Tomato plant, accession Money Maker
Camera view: tilt-top (135 deg); turntable rotation: 180 degrees
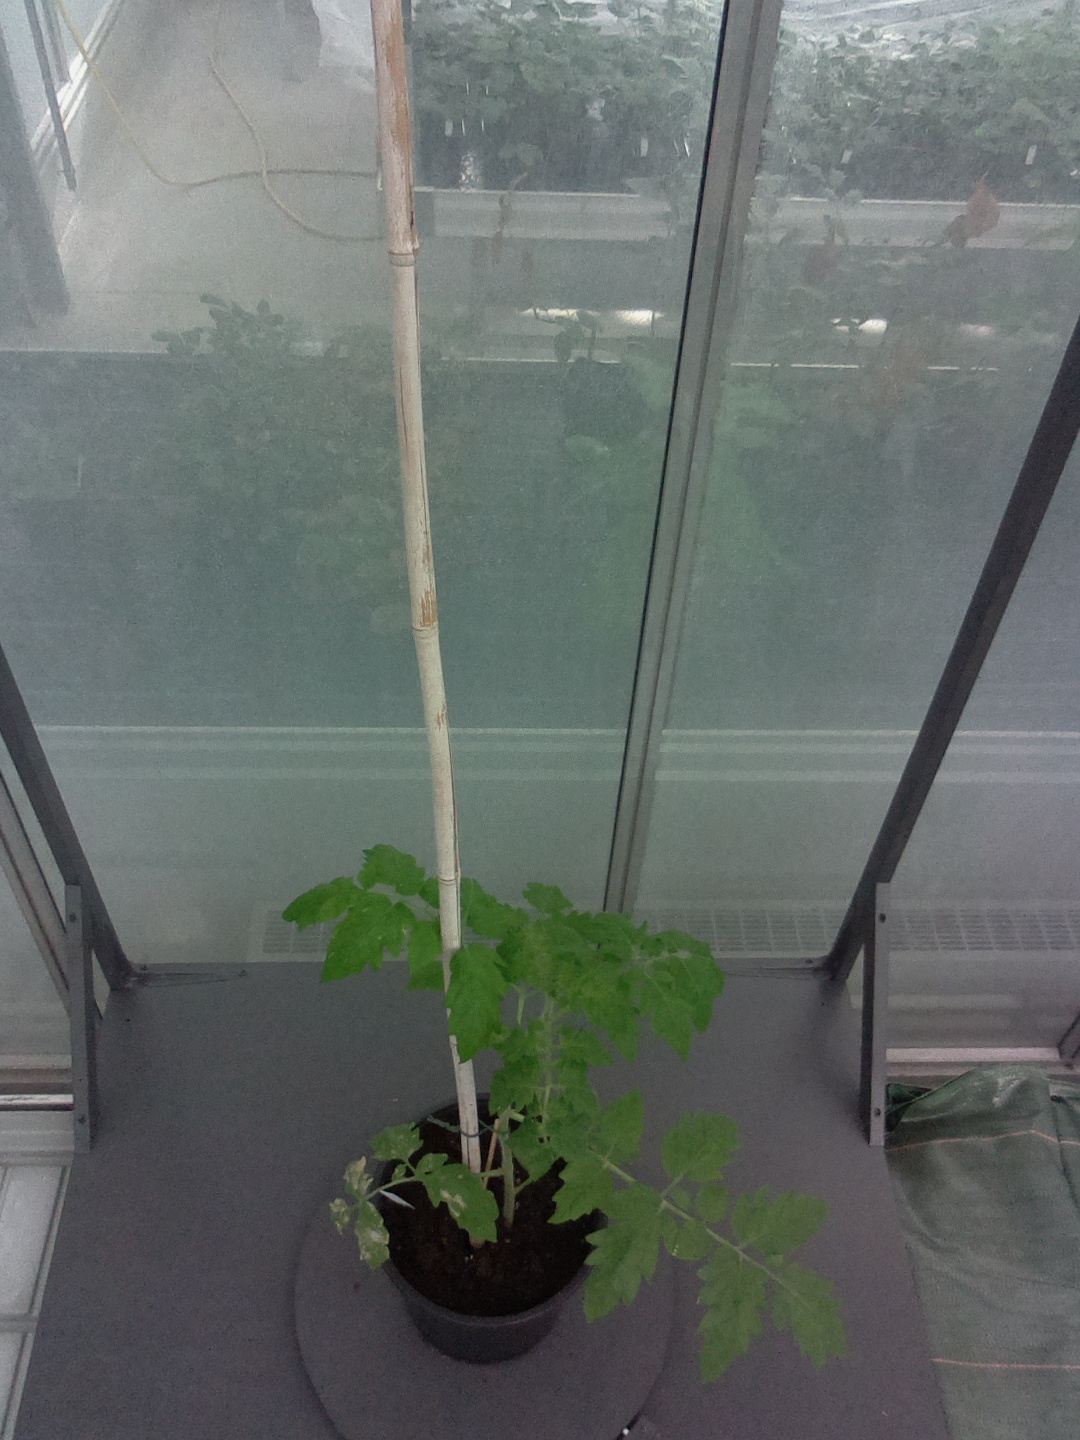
BBCH growth stage 14: 8 of true leaves visible